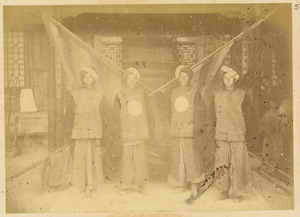
En 1874-1875, le gouvernement russe organisa une mission commerciale et de recherche en Chine. Cette mission avait pour objectif de trouver de nouvelles routes terrestres vers le marché chinois, d'étudier les perspectives d'une expansion commerciale, de rechercher des sites pour l'installation de consulats et d'usines, et de recueillir des informations sur la révolte de Dungan qui faisait alors rage dans les provinces de la Chine occidentale. Composée de 9 hommes et dirigée par le lieutenant-colonel Iulian A. Sosnovskii de l'état-major général de l'armée, cette mission comprenait également un topographe, le capitaine Matusovskii, un responsable scientifique, le Dr Pavel Iakovlevich Piasetskii, des interprètes chinois et russes, trois sous-officiers cosaques et le photographe de la mission, Adolf Erazmovich Boiarskii. La mission se déroula de Saint-Pétersbourg à Shanghai, en passant par Oulan-Bator (Mongolie), Pékin et Tianjin. Elle longea ensuite le fleuve Yangtsé et suivit la grande Route de la soie à travers l'oasis Hami et jusqu'au lac Zaysan, de retour en Russie. Adolf Erazmovich Boiarskii prit quelque 200 photographies, ce qui constitue une source unique pour l'étude de la Chine de cette période. La plupart des photographies prises durant cette mission apparaissent dans cet album, lequel rejoignit par la suite la collection Thereza Christina Maria, rassemblée par l'empereur Pierre II du Brésil qui en fit don à la Bibliothèque nationale du Brésil. Chinois
La reconquête du Xinjiang par la dynastie Qing est la campagne militaire qui permet à la Dynastie Qing, dynastie de Mandchous qui règne sur la Chine, de reconquérir le Xinjiang après la Révolte des Dounganes, à la fin du XIXᵉ siècle. Après que le Xinjiang ait passé un siècle sous le contrôle de la dynastie Qing, l'aventurier Tajik Yaqub Beg conquiert la plus grande partie de la région pendant la Révolte des Dounganes, mais il finit par être vaincu par le Général Zuo Zongtang.